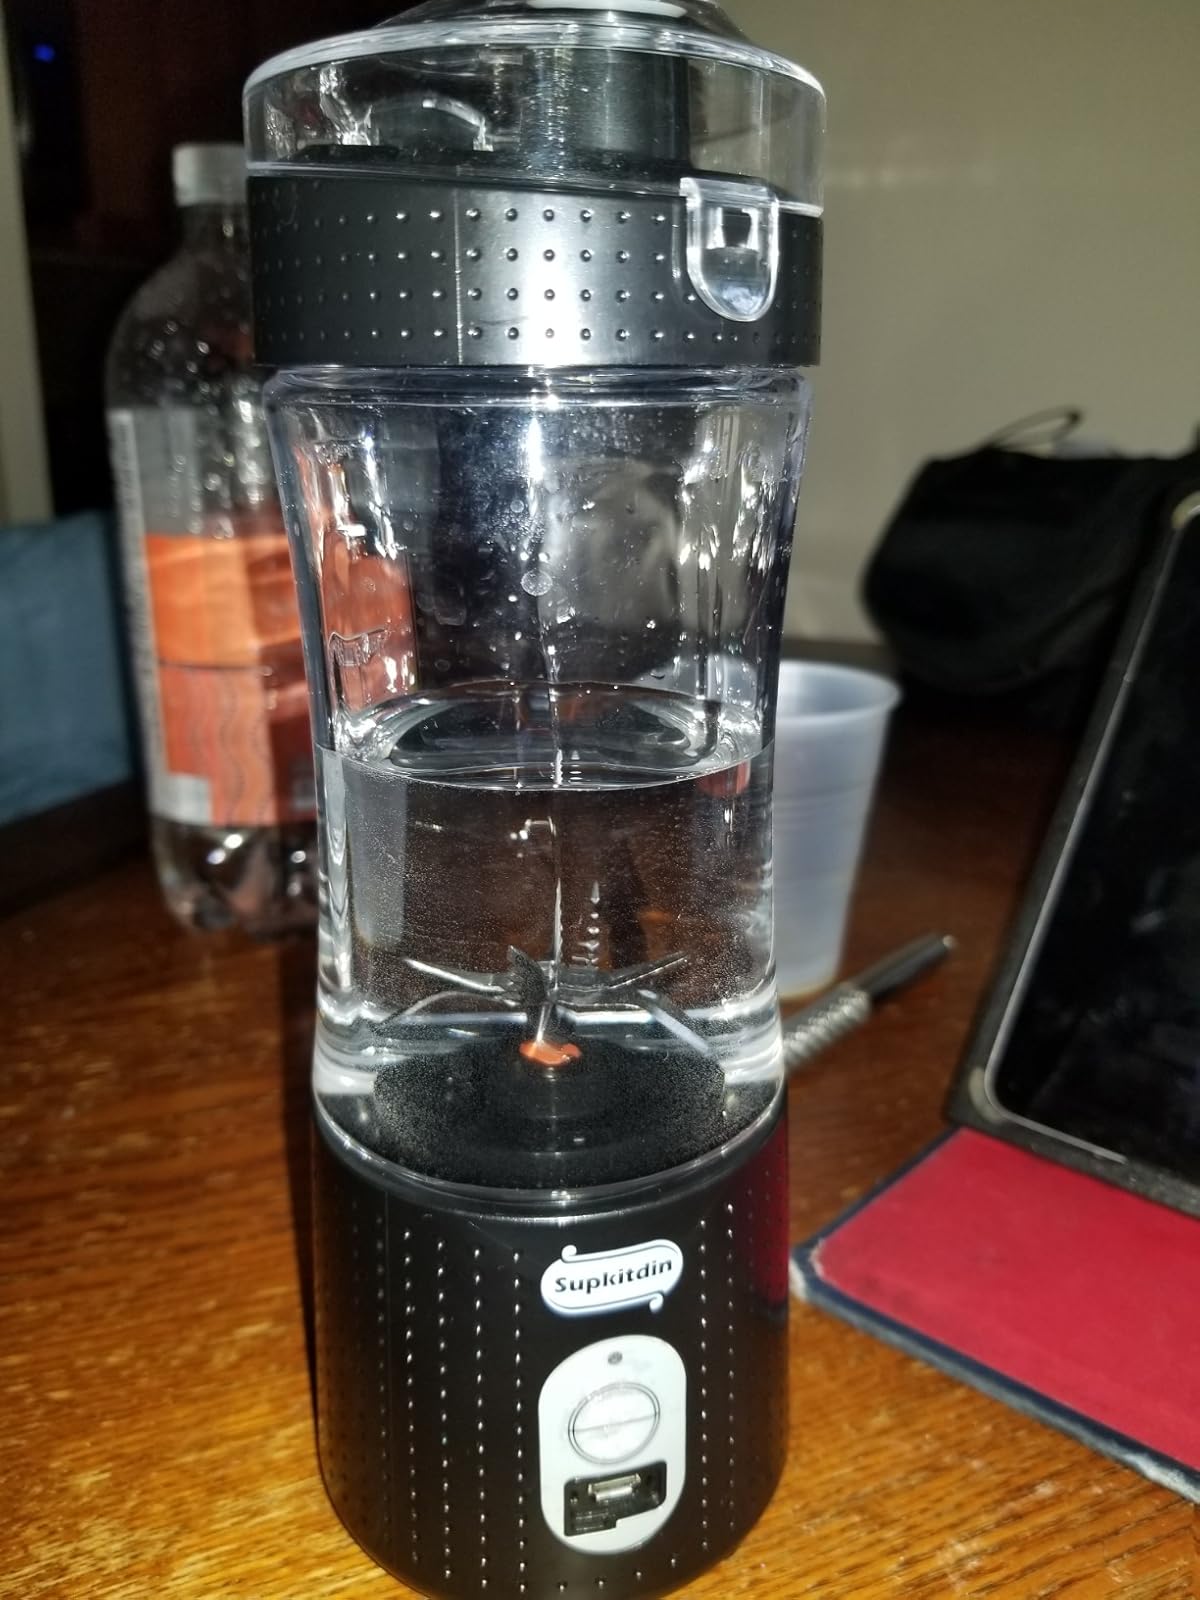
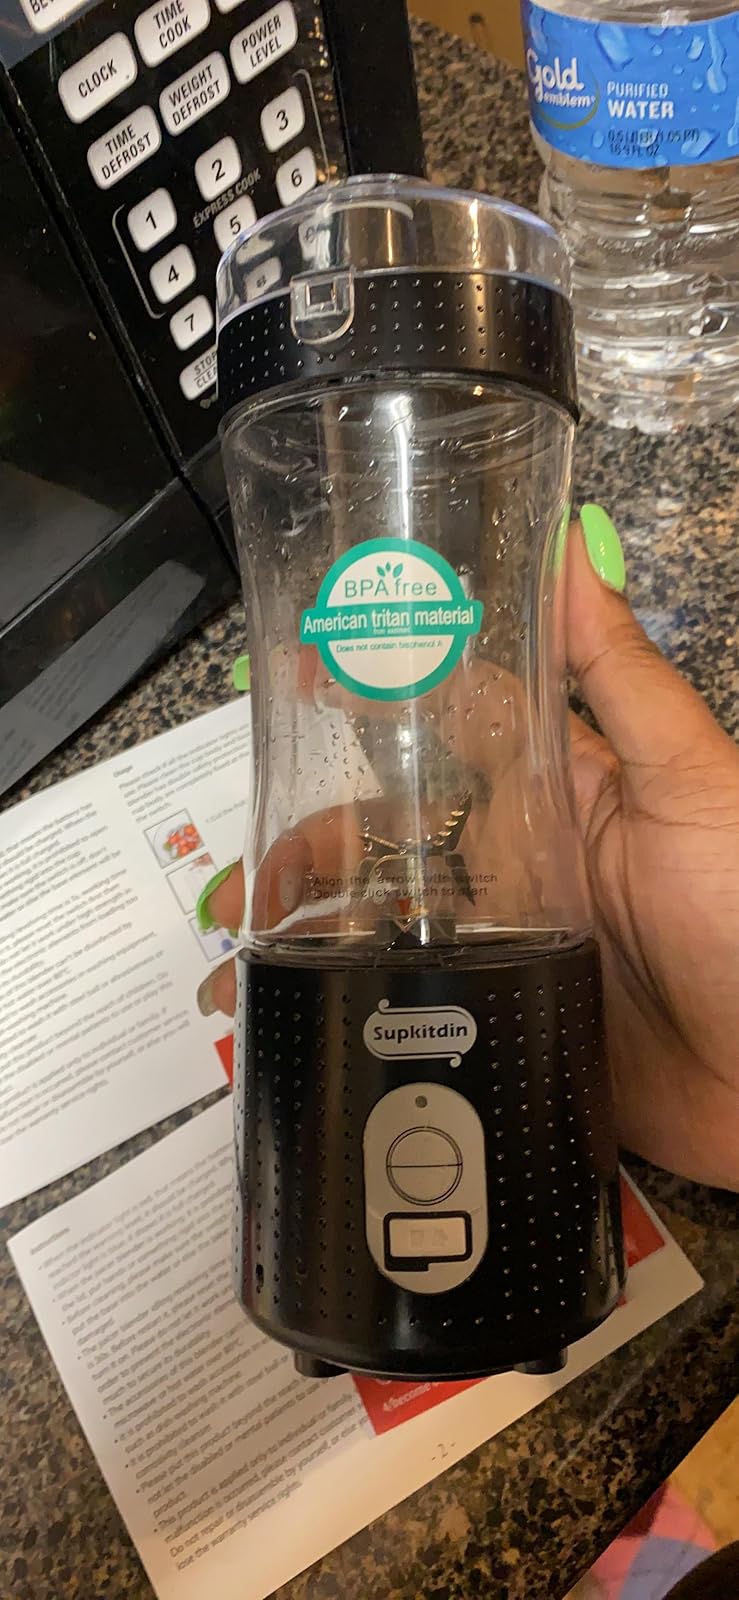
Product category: items_blender
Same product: yes